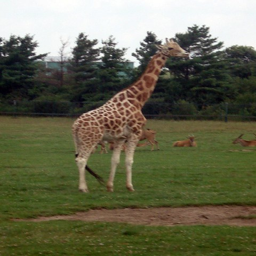
a young giraffe standing in a green grassy area
A giraffe standing on top of a lush green field.
A giraffe and it's friends watching the onlookers.
a little giraffe standing in front of some trees
A giraffe is standing in a grassy field.